Adam Philippe, Comte de Custine

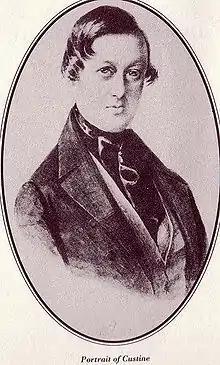
Custine's grandson Astolphe-Louis-Léonor, Marquis de Custine

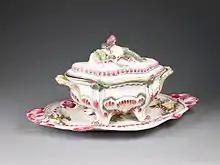
Covered tureen, Niderviller manufactury, exhibited in the Birmingham Museum and Art Gallery. After Custine purchased the business, the factory began producing tableware in the English style.

Custine's son, Renaud-Louis-Philippe-Francois, (b. in Paris in 1768 and died 3 January 1794), also called Armand, was a captain in one of the regiments in the Army of the Rhine. As a young man, he had traveled widely, and made a long study of the art of war in Berlin. Comte de Mirabeau, ever the politician, predicted that the young Custine would become a well-respected diplomat. By 1792, Armand was Nicholas Luckner's aide-de-camp; following Luckner's dismissal, he entered a brief embassy duty in Berlin in 1792 as "chargé de affaires" and eventually, as diplomatic relations between France and the rest of Europe became strained, he was a hostage for the safe return of Prussian and Austrian diplomats in Paris. His deceased mother had left him capital of 700,000 "livres", making him a wealthy young man; it was assumed that his father would also settle a suitable amount on him upon his marriage as well as the family estates in Niderviller, which included six farms.